List of Panama international footballers

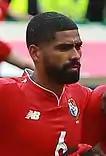
Gabriel Gómez is Panama's most capped international of all time with 148 caps.

The Panama national football team has represented Panama in international football since 1937, when they played their first international, a 2–1 win over Venezuela at the 1938 Central American and Caribbean Games. The national team is organized by the Panamanian Football Federation.